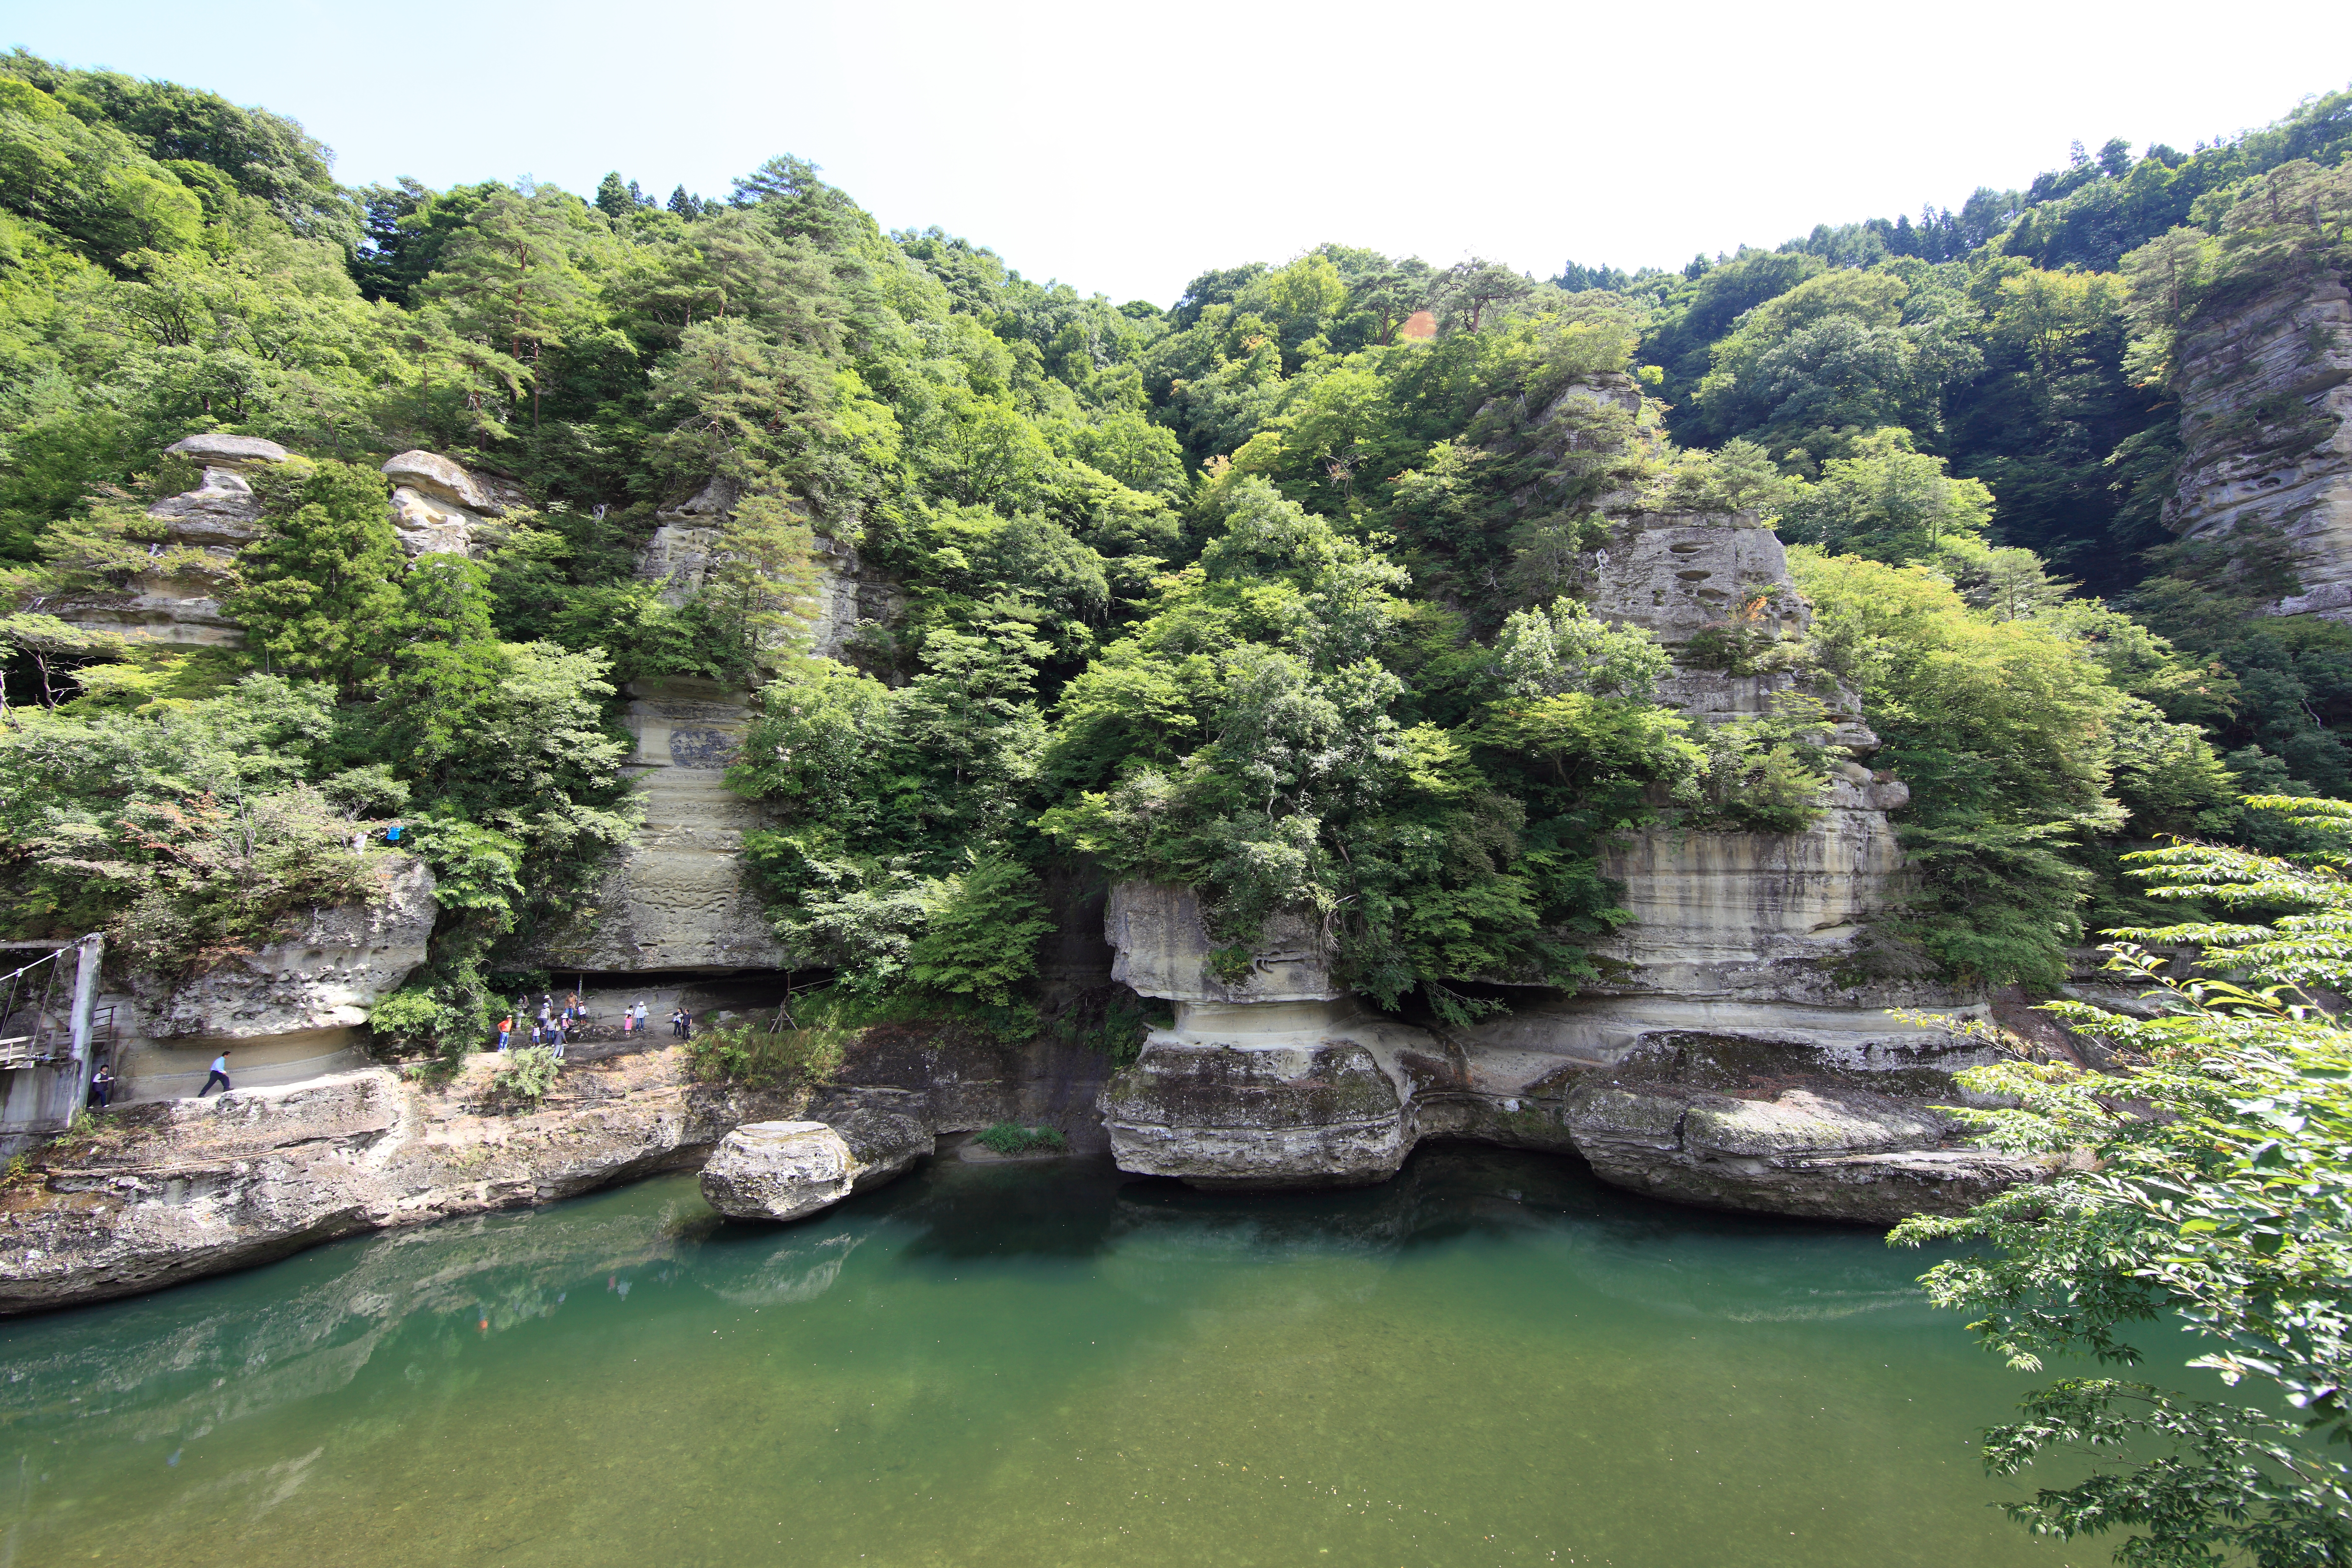
tree, lake, river, valley, pond, stream, high, jungle, reservoir, body of water, rainforest, 5d, hires, markii, water feature, ecosystem, hi, res, resolution